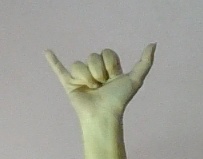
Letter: ya